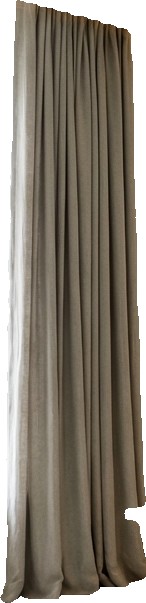
Surface category: curtain